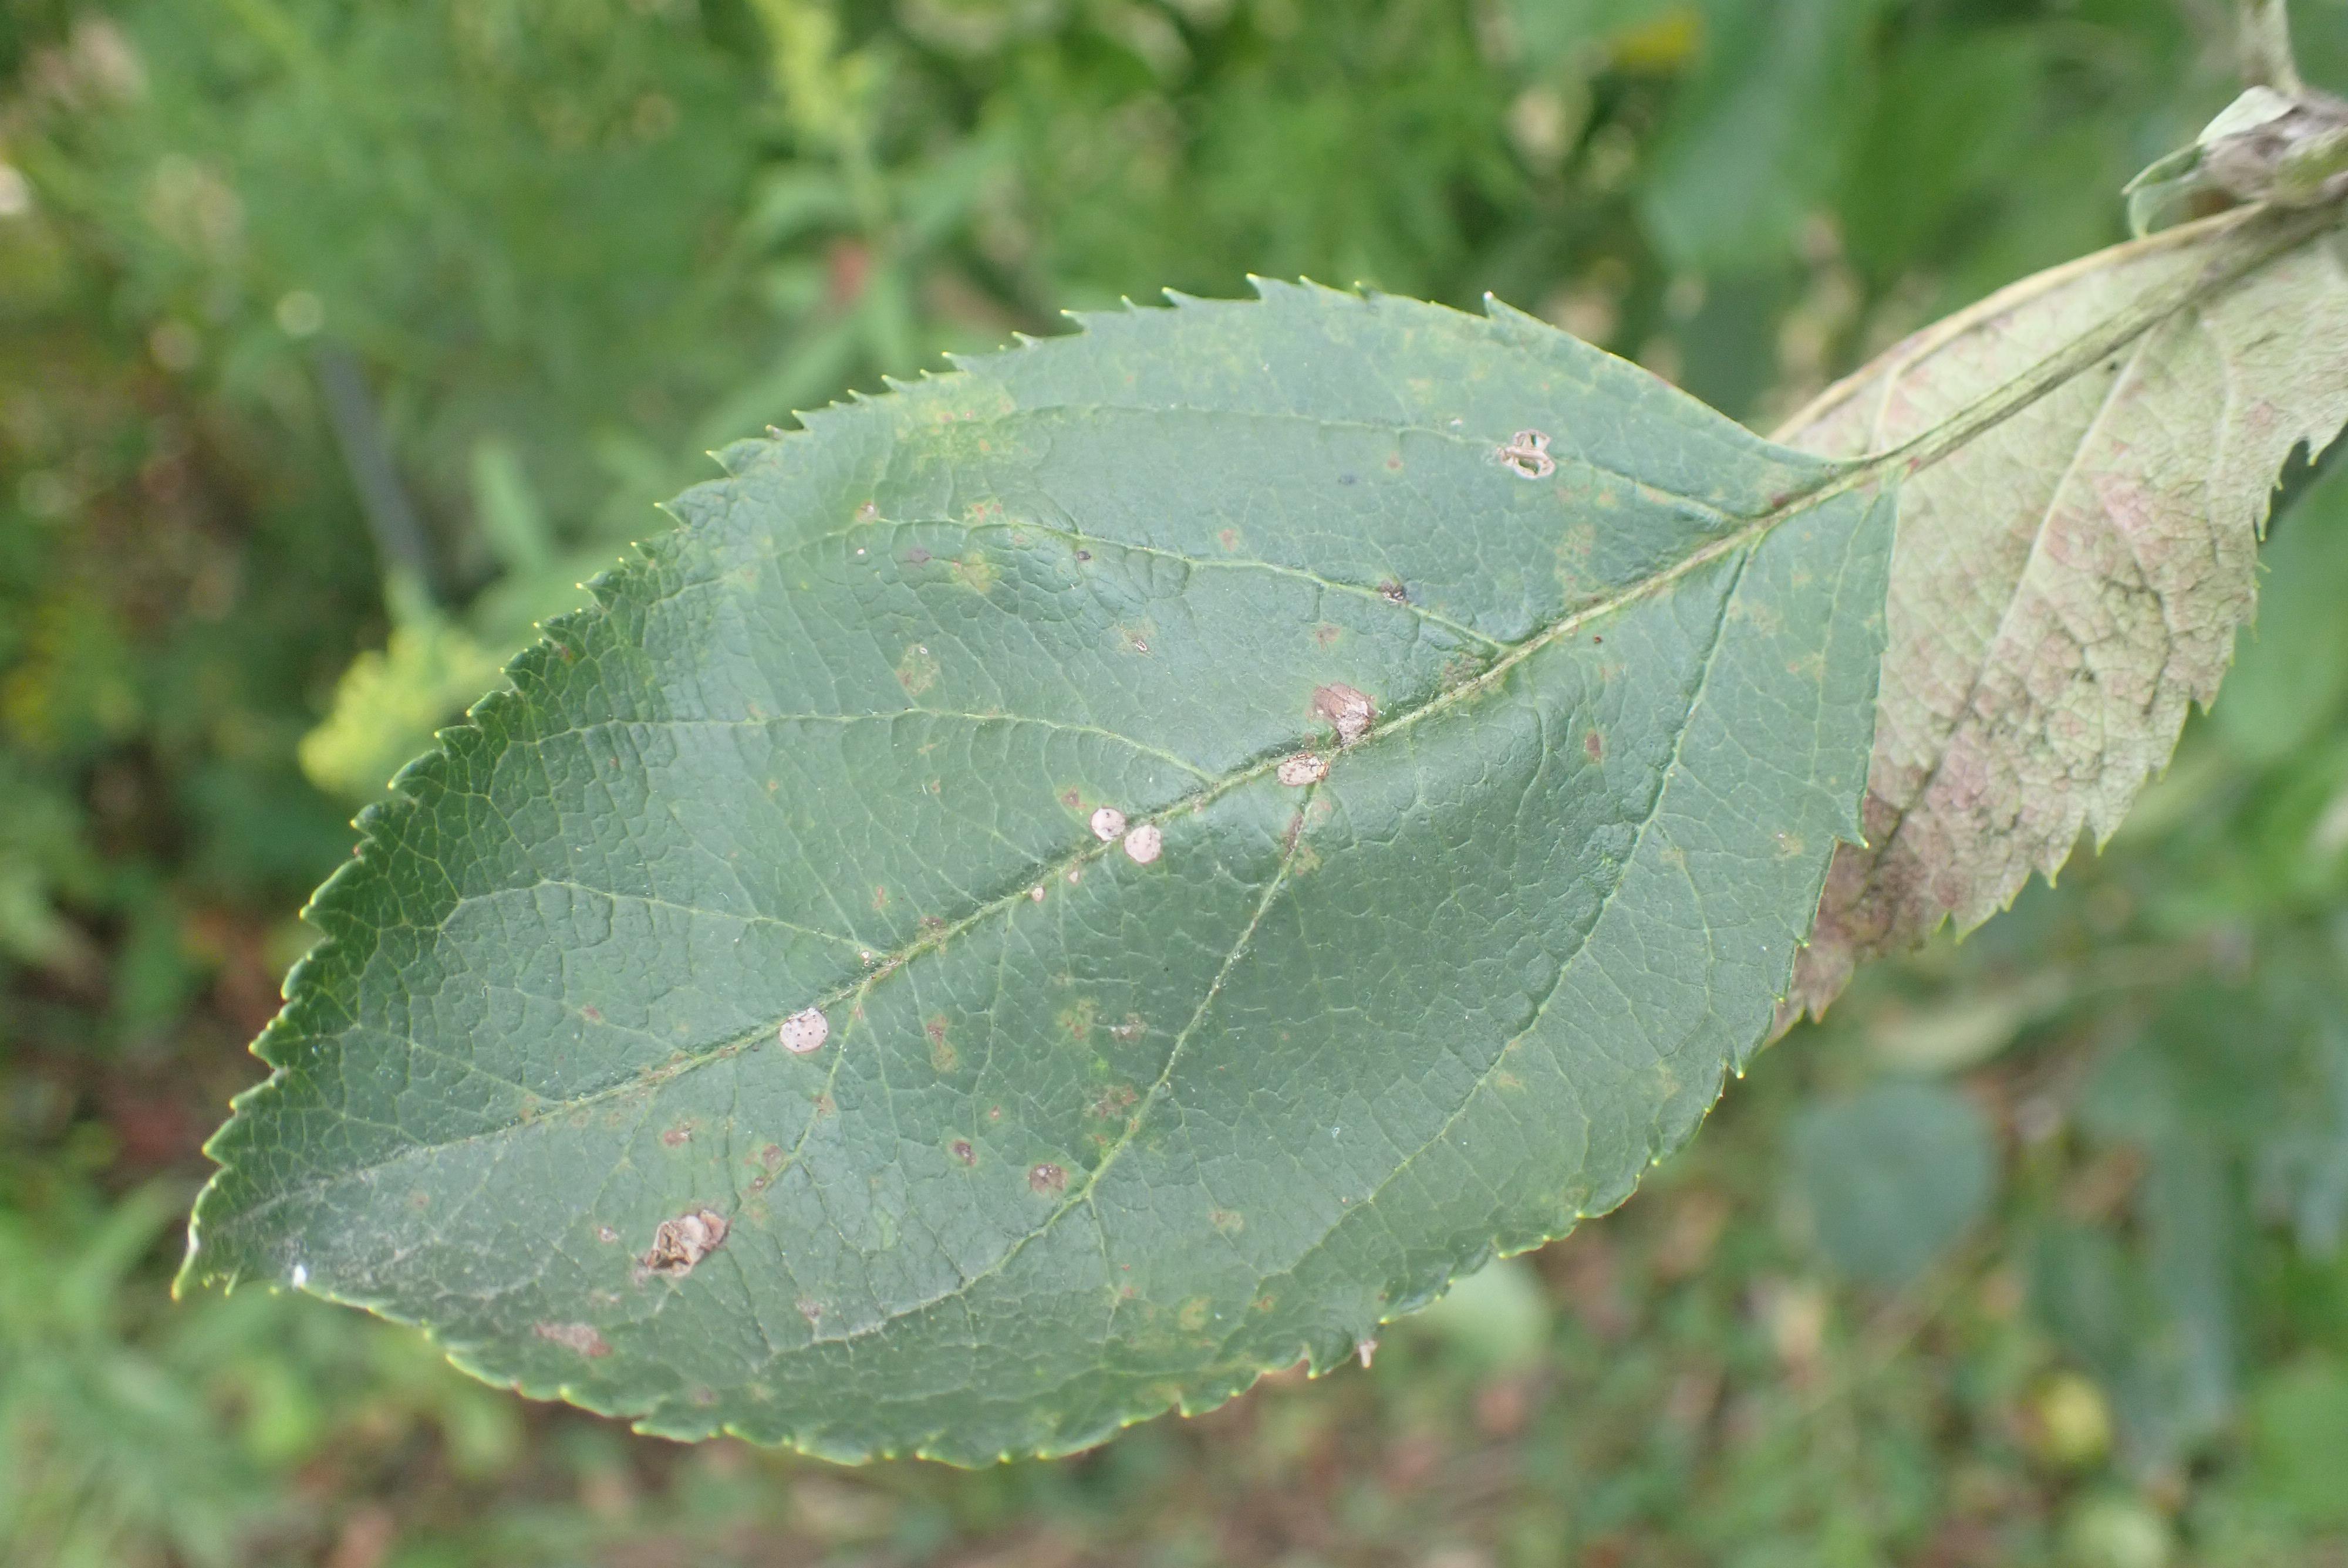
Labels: scab, frog_eye_leaf_spot